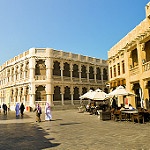
Scene: Outdoor